Tytus, Romek i A'Tomek

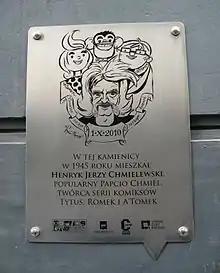
A plaque on the house in Łódź that Chmielewski lived in, showing his cartoon face (Papcio Chmiel) surrounded by Tytus (in the center), Romek (left) and A'Tomek (right).

There are 31 published albums called "books" and 8 collective books entitled: "The Gold Book of Adventures", as well as "Book Zero" and "Book of the 80s" containing reprints from "Youth's World" and other newspapers, The TVP (Television Poland) Book, and a collector's release "Tytus, Romek, and A'Tomek as Warsaw insurgents of 1944, drawn from the imagination of Papcio Chmiel".